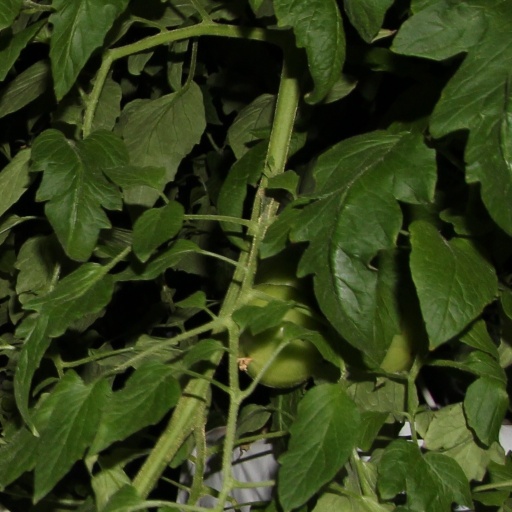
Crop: tomato